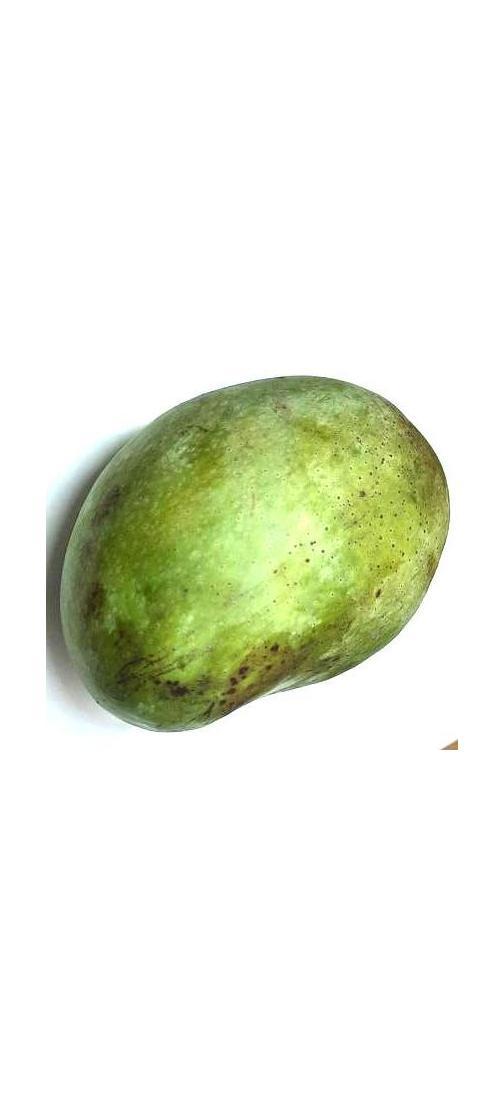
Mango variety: Fazli Classic